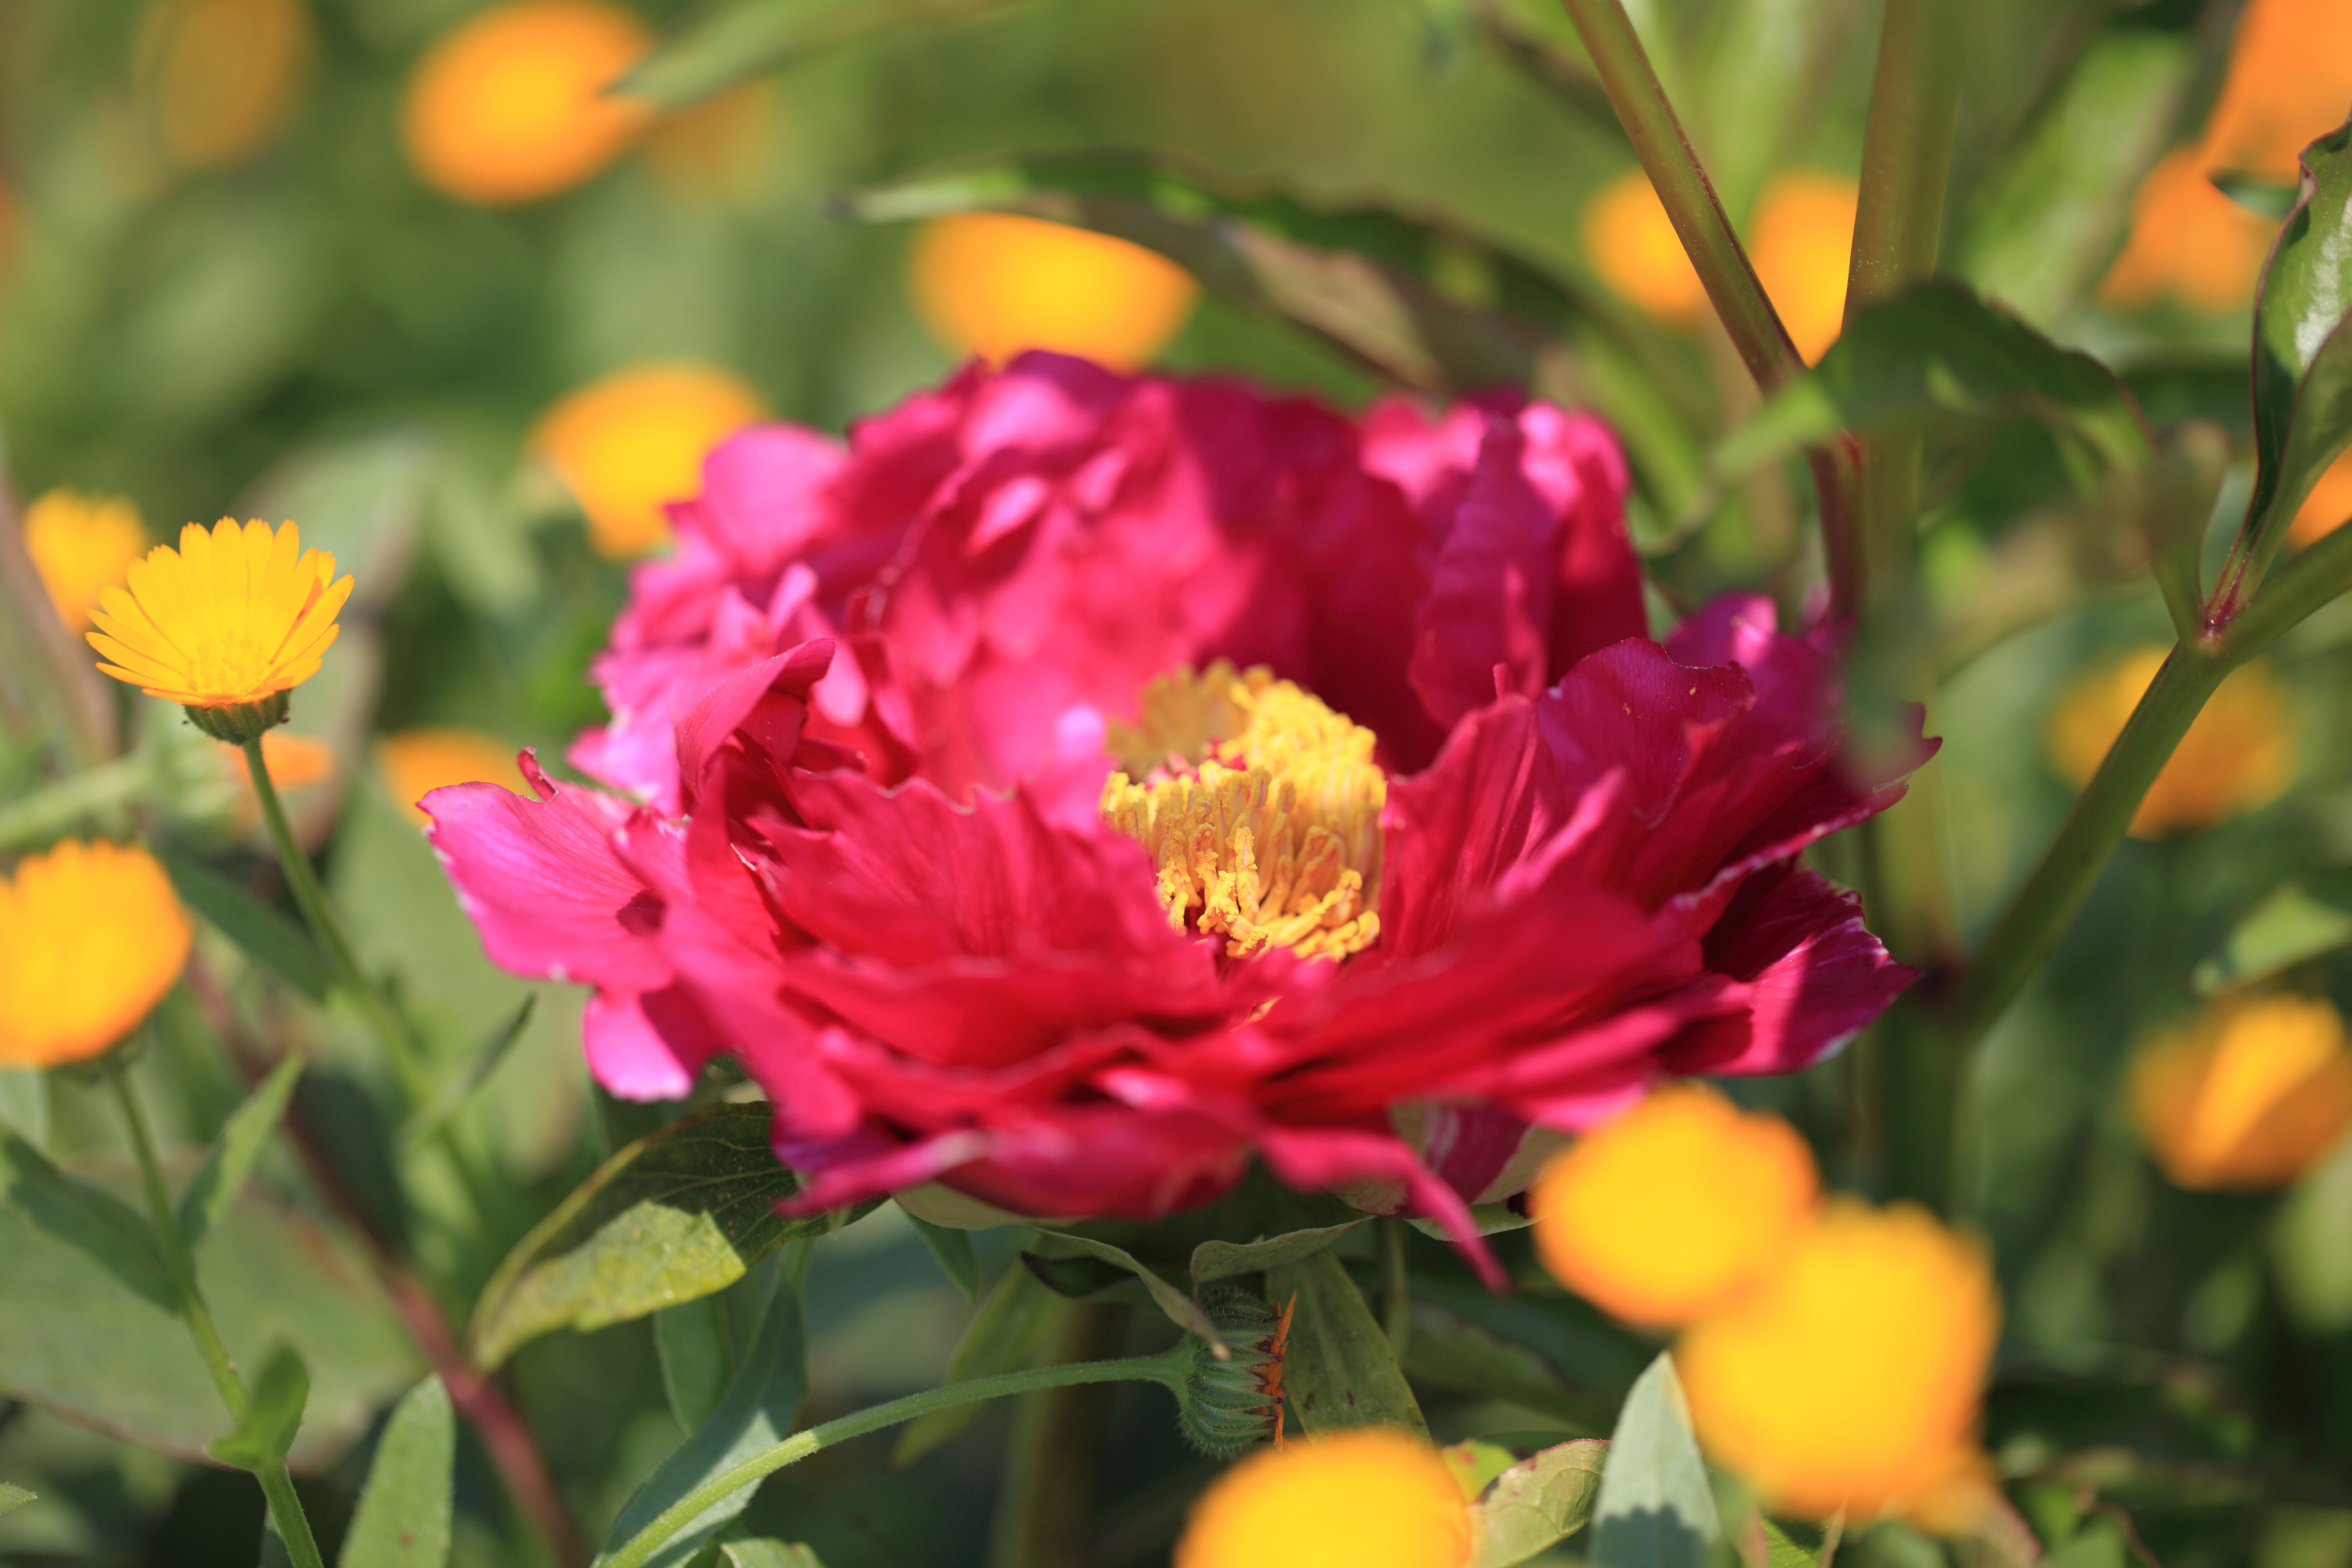
plant, flower, petal, rose, high, flora, cool image, 5d, hires, markii, hi, res, resolution, peony, flowering plant, land plant